Escaped plant

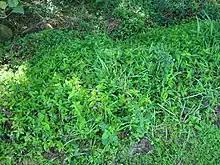
"Tradescantia fluminensis" escapees infesting woodland area.

Many invasive neophytes in Australia and New Zealand were originally garden escapees. The Jerusalem thorn forms impenetrable thorny thickets in the Northern Territory which can be several kilometers in length and width. Two other plants introduced as ornamental garden plants, "Asparagus asparagoides" and "Chrysanthemoides monilifera", now dominate the herbaceous layer in many eucalyptus forests and supplant perennials, grasses, orchids, and lilies.